New Fourth Army

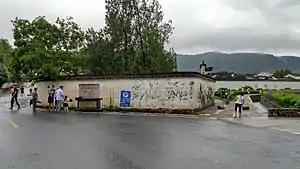
Headquarters of New Fourth Army in Jing County, Anhui

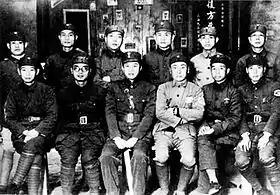
1940 group photo of New Fourth Army commanders who had participated in the Nanchang Uprising of 1927. Front row from left: Zhou Zikun, Yuan Guoping, Ye Ting, Chen Yi and Su Yu.

The New Fourth Army (N4A) was a military unit nominally under the banner of the National Revolutionary Army (NRA) of the Republic of China, established in 1937 as part of the Second United Front against Japan.